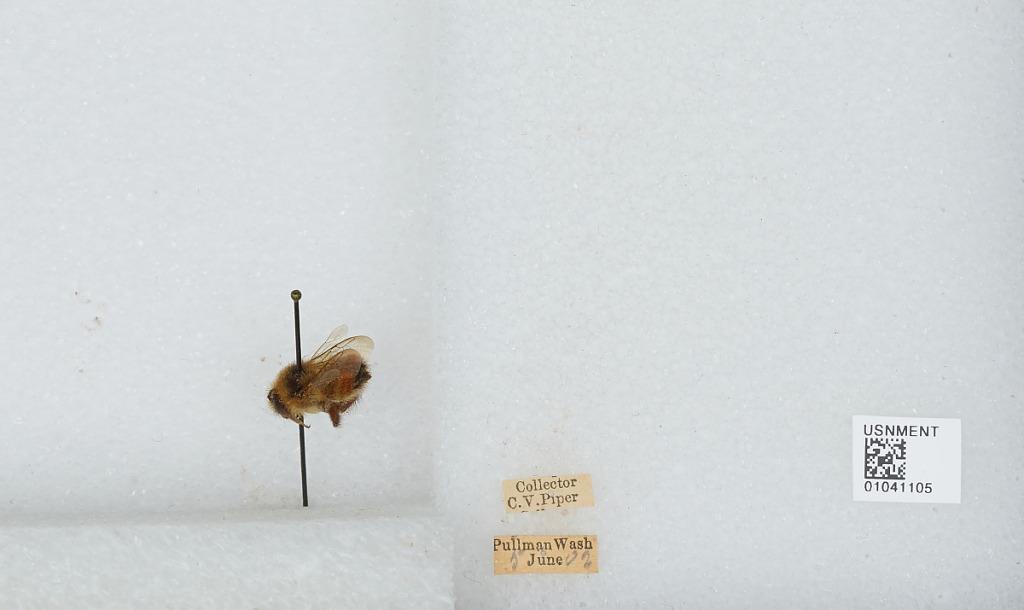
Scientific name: Bombus sp.
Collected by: C. Piper
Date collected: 1902-6-5
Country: United States
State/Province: Washington
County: Whitman
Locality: Pullman
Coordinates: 46.73, -117.17